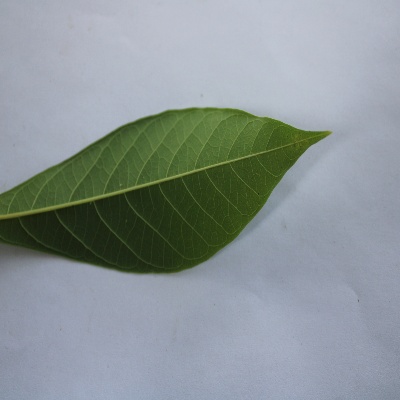
Crop: Cassava
Condition: healthy